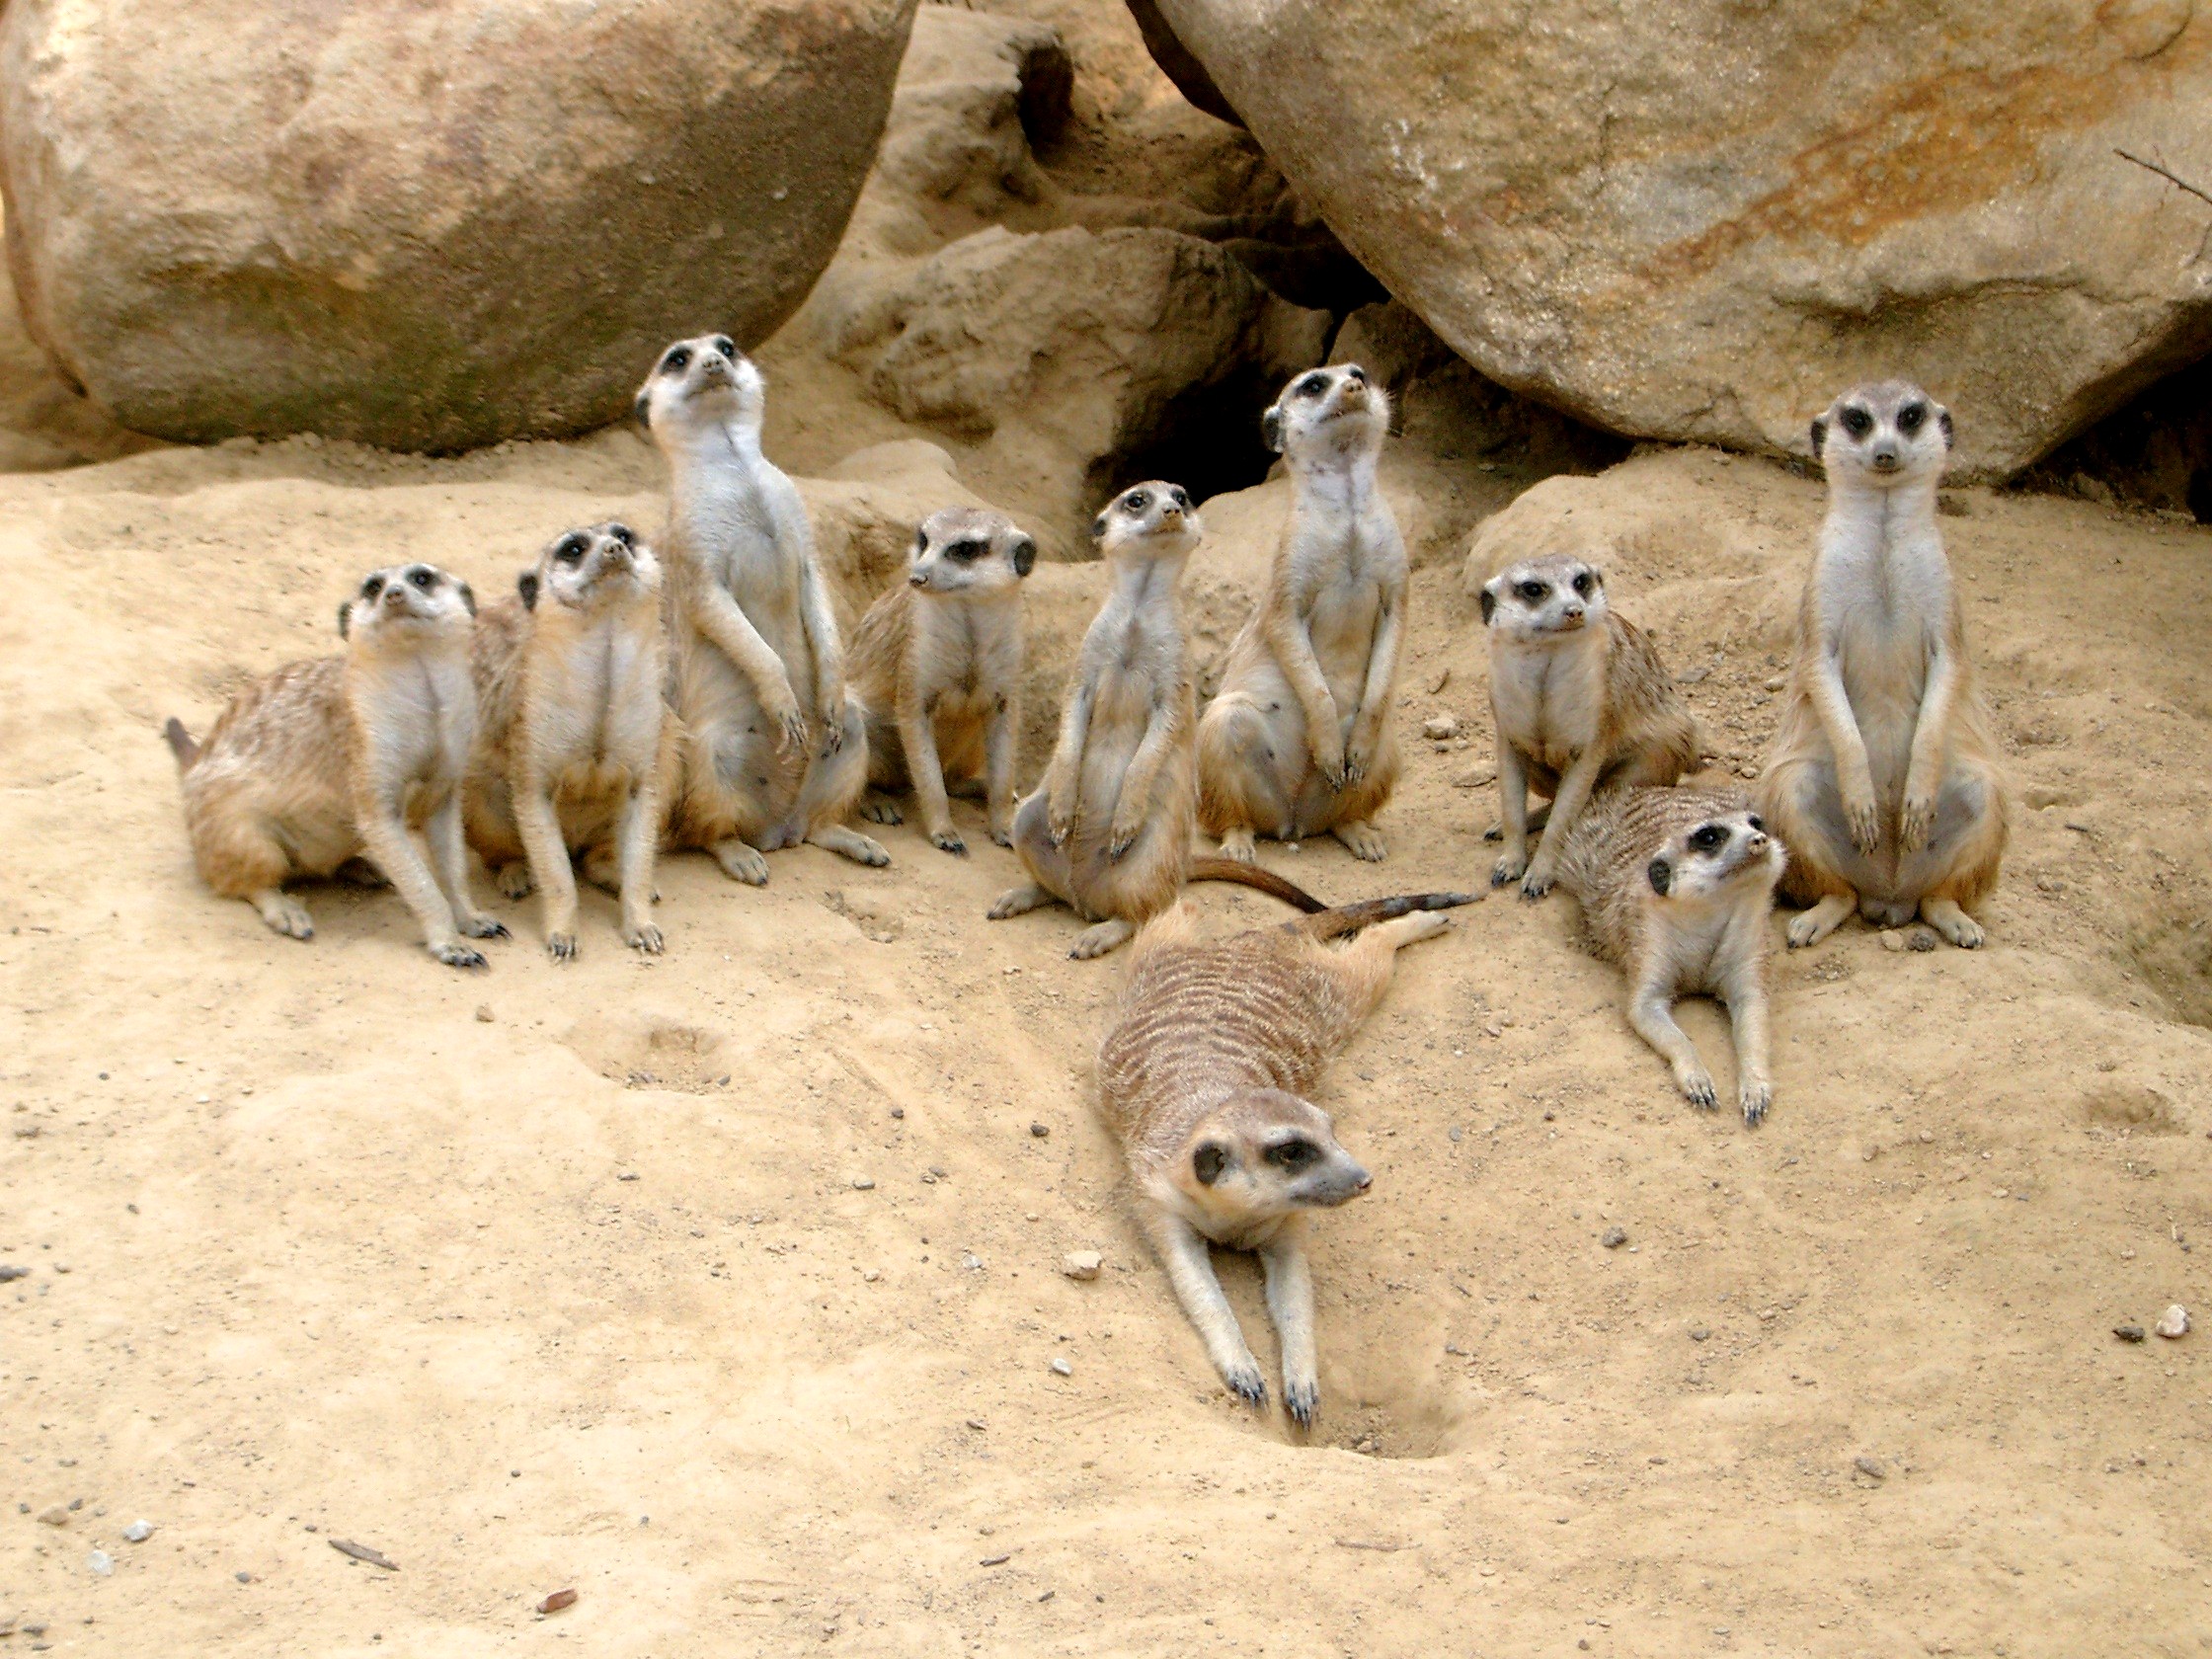
watch, sand, desert, animal, cute, dry, wildlife, zoo, mammal, fauna, family, animals, funny, meerkat, curious, mongoose, attention, animal world, funny animal pictures, vigilant